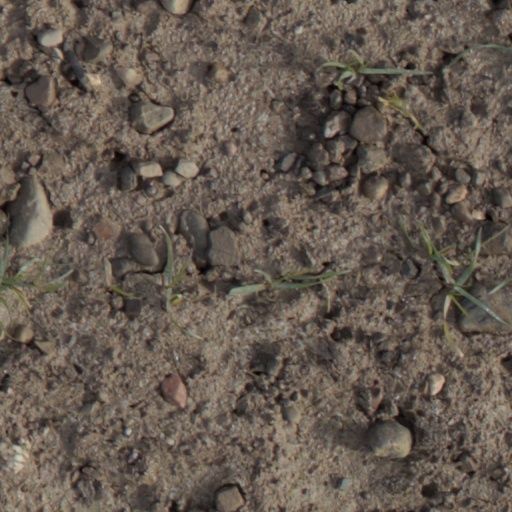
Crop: wheat